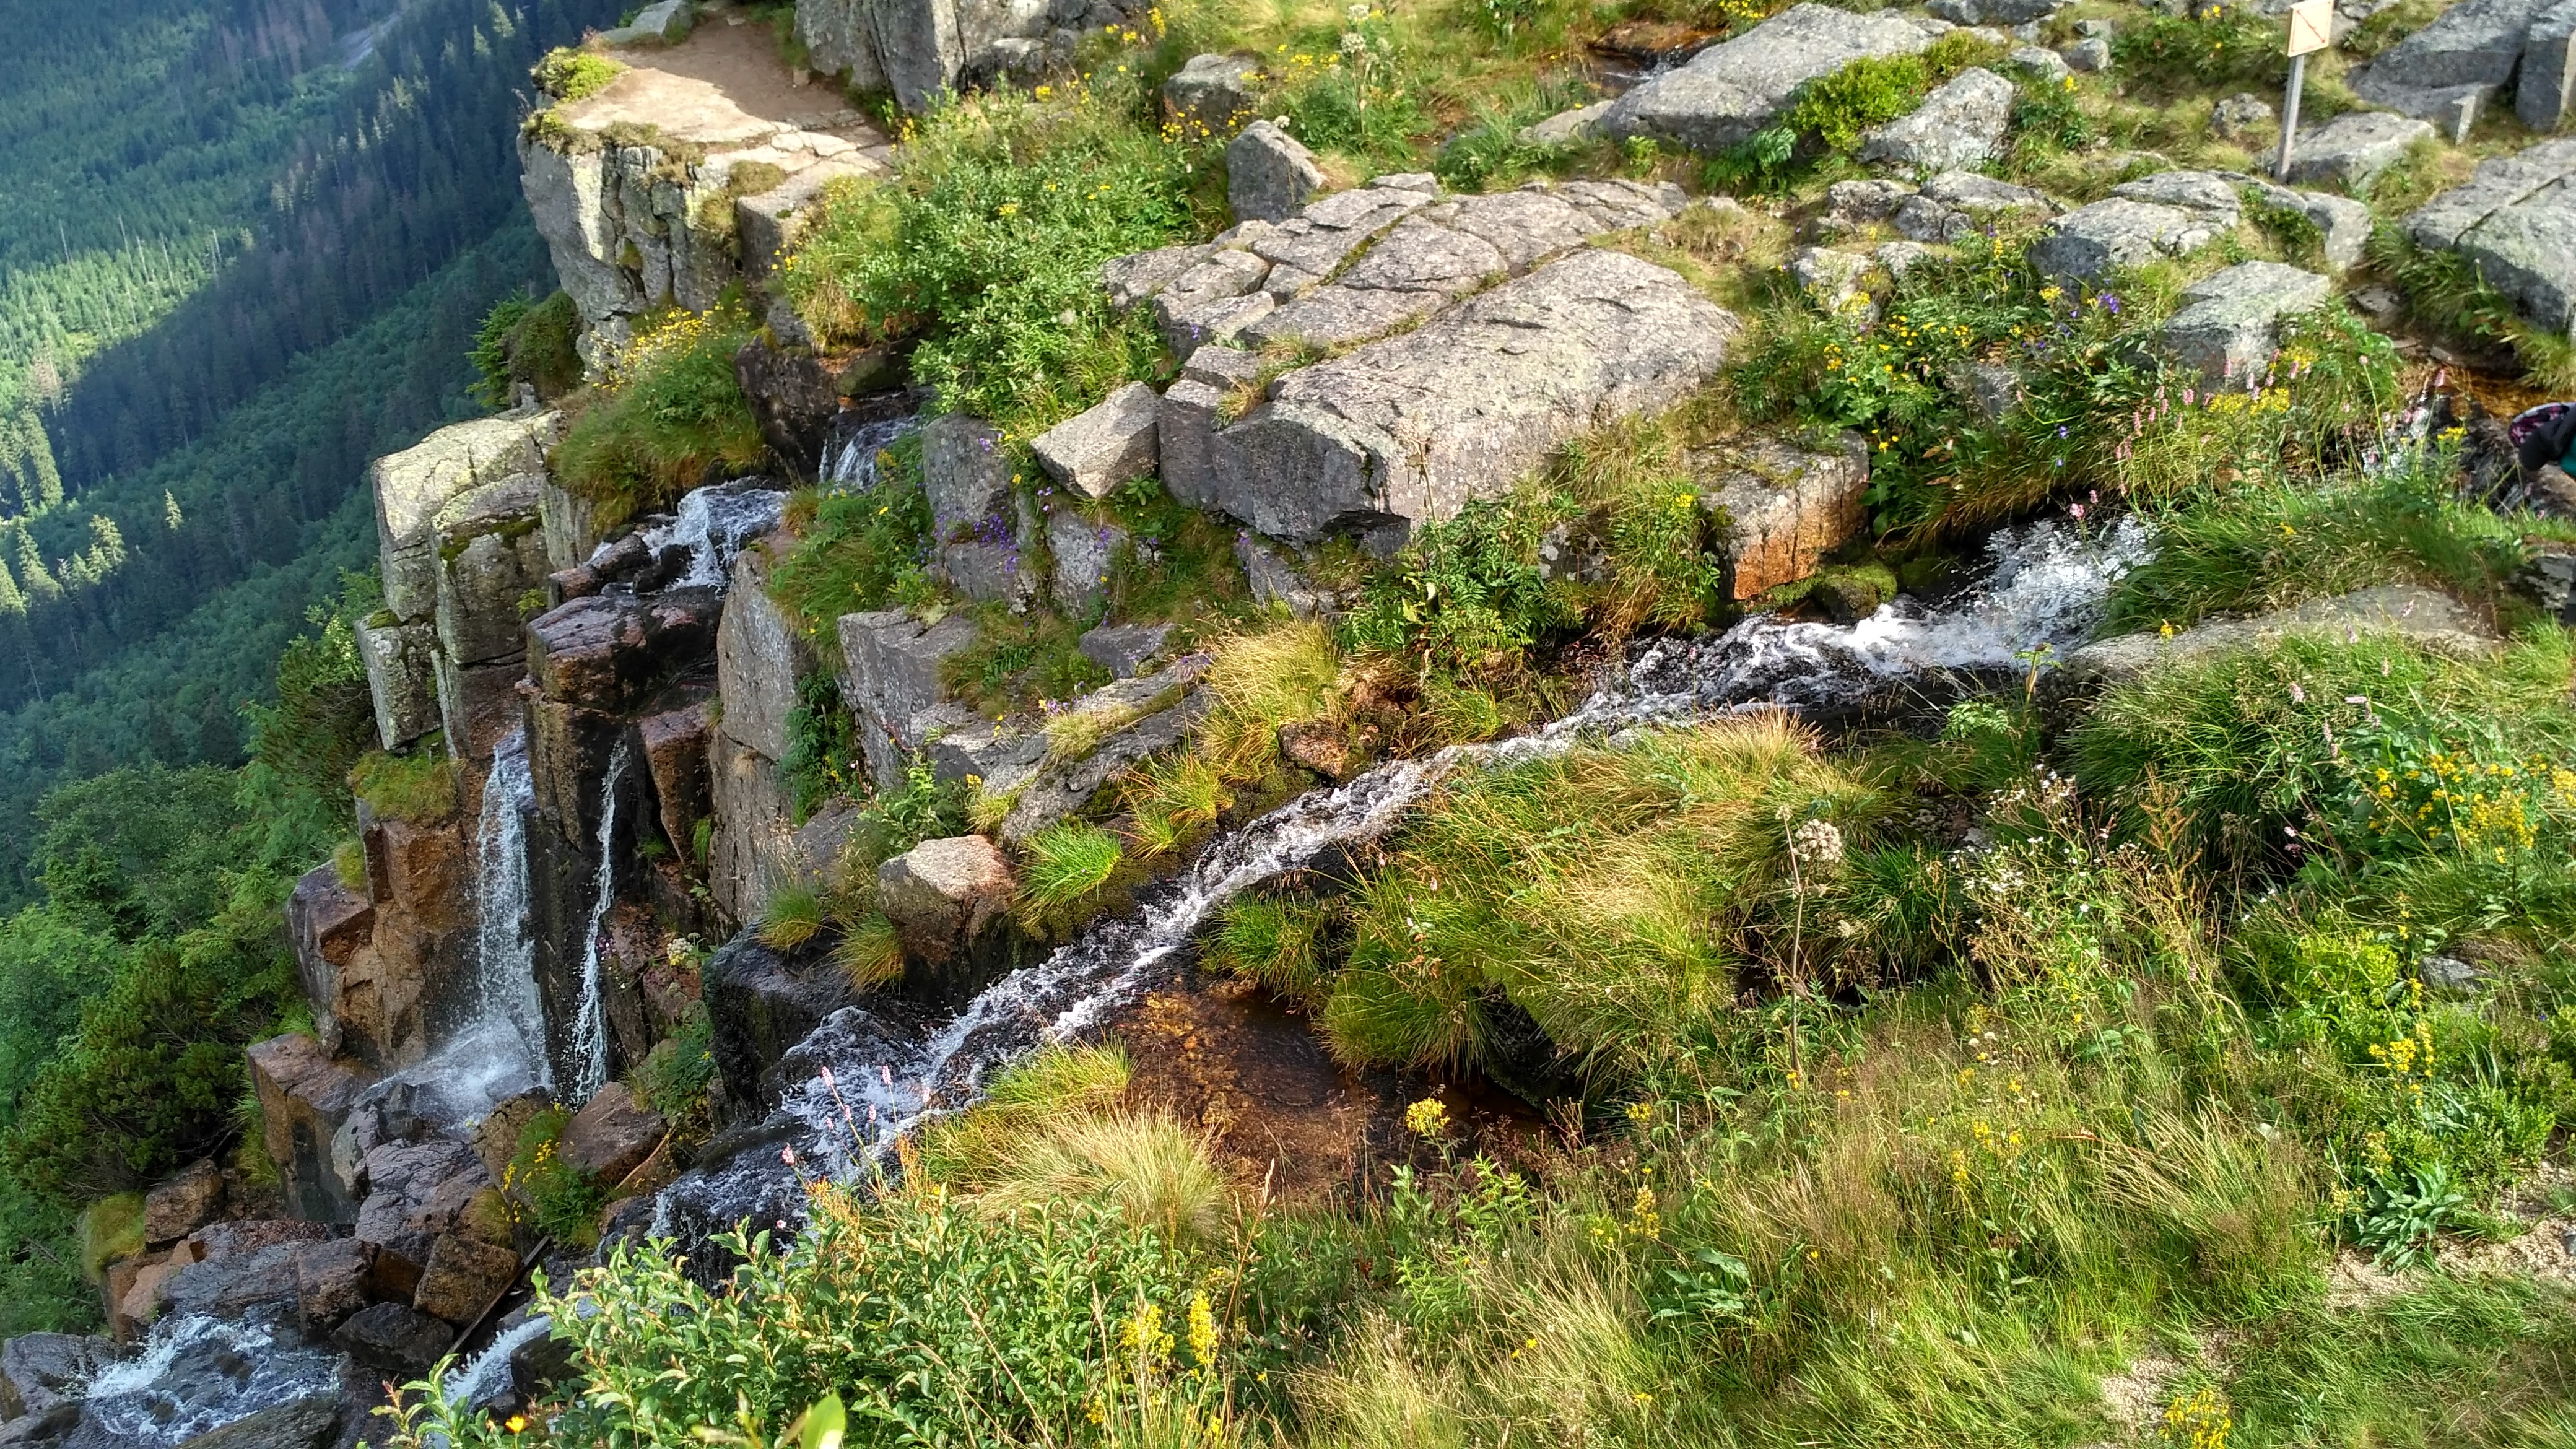
landscape, nature, rock, waterfall, mountain, valley, mountain range, stone, summer, cliff, stream, green, flowing, terrain, ridge, current, colors, geology, mountains, beauty, the giant mountains, a stream of water, geological phenomenon